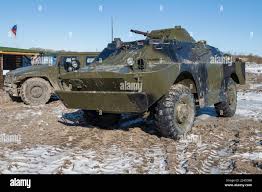
Label: BRDM